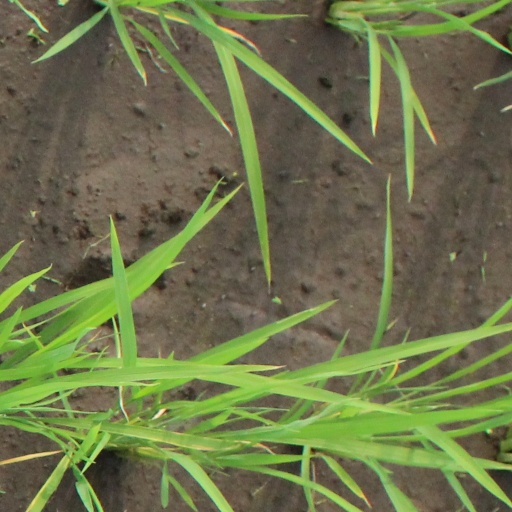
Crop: rice